2010s in music

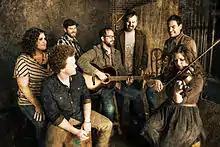
Casting Crowns

The early 2010s blog era of hip-hop was defined by the rise of internet platforms like Tumblr, DatPiff, and niche hip-hop blogs such as 2DopeBoyz, Nah Right, and IllRoots, which became primary outlets for discovering music. This era saw a shift as artists began thriving outside traditional industry systems, using blogs and social media to connect directly with fans. Key figures like Wale, Big Sean, Joey Badass, Kendrick Lamar, Kid Cudi, J. Cole, M.I.A, ScHoolboy Q, Wiz Khalifa, Earl Sweatshirt, and Tyler, the Creator flooded the scene with mixtapes and releases that garnered massive attention. These artists embraced a DIY approach, blending soul samples, lo-fi beats, experimental sounds, and personal, reflective lyrics.